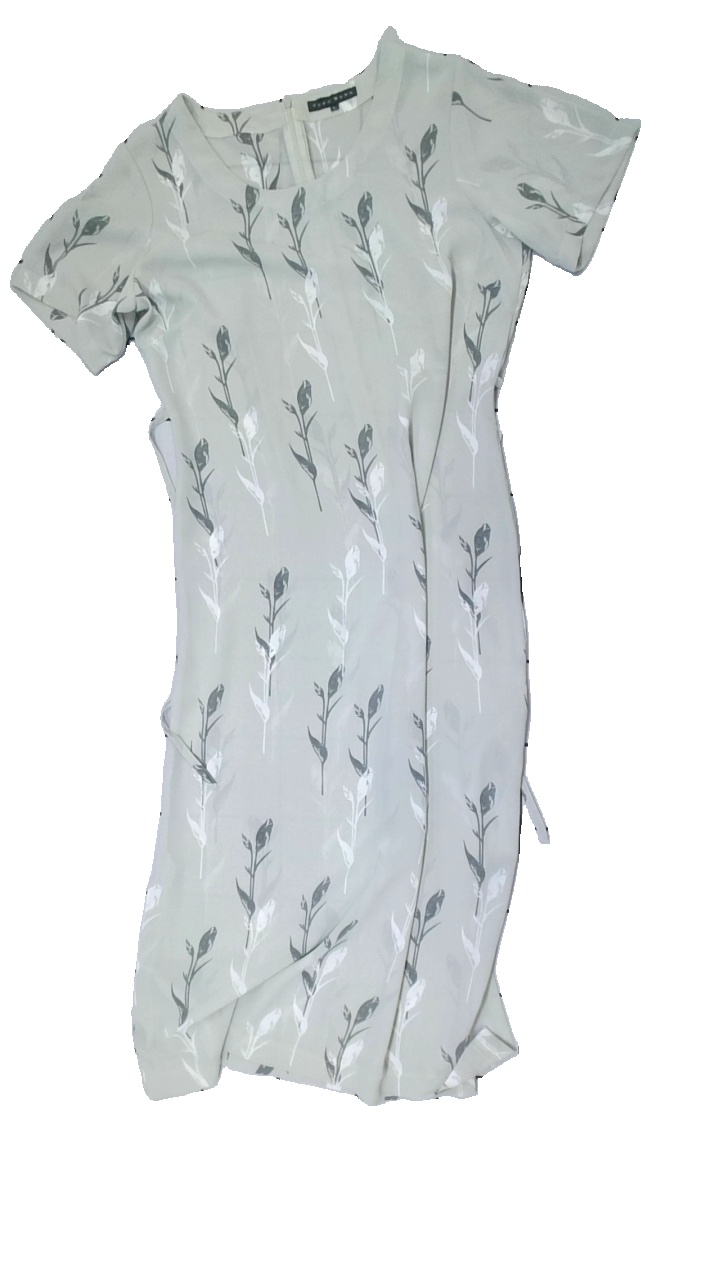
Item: Dress (Ladies)
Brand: Vero Moda
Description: green dress with floralpattern
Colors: Green
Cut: Regular, Long
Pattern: Floral print
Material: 100% Polyester
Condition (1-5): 5
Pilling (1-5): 5
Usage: Reuse
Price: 50-100